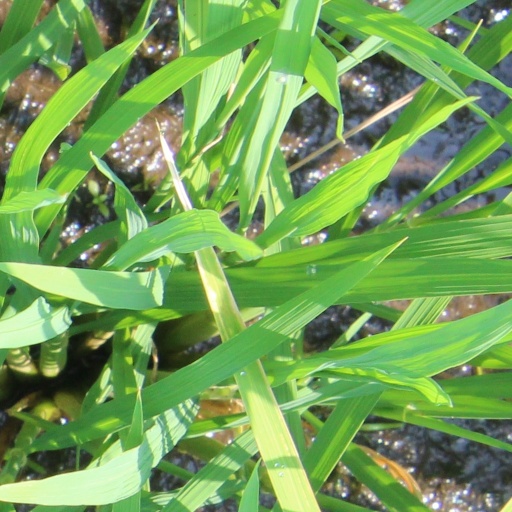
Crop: rice